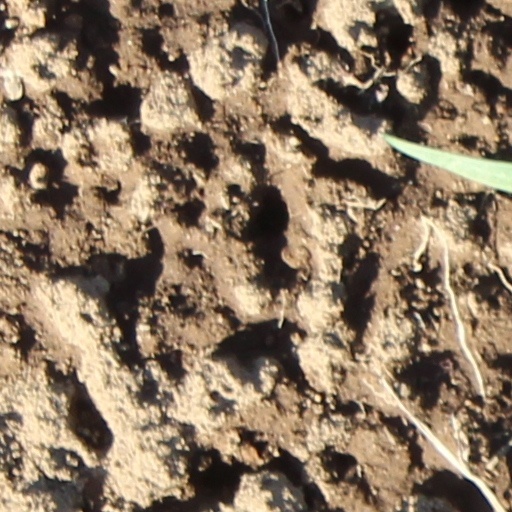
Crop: wheat